Bohemian Forest

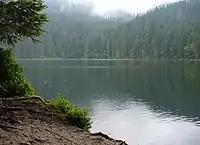
Čertovo jezero Lake

As a border region, the Bohemian Forest has had a complicated history. In the 20th century it was part of the Iron Curtain, and large areas were stripped of human settlement. Even before that, settlement was sparse and for centuries forests dominated over human dwellings and pathways. These unique circumstances led to the preservation of unspoilt nature and forest ecosystems relatively unaffected by human activity. On the other hand, many habitats dependent on farming activity are slowly turning into forest.